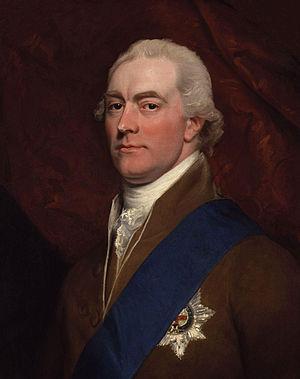
Le Roxburghe Club est un gentlemen's club fondé le 17 juin 1812 à Londres, en Grande-Bretagne, par des bibliophiles de premier plan. Son nom rend hommage à un célèbre collectionneur de l'époque, le duc de Roxburghe. Devenu une institution, ce club de quarante membres est toujours en activité.